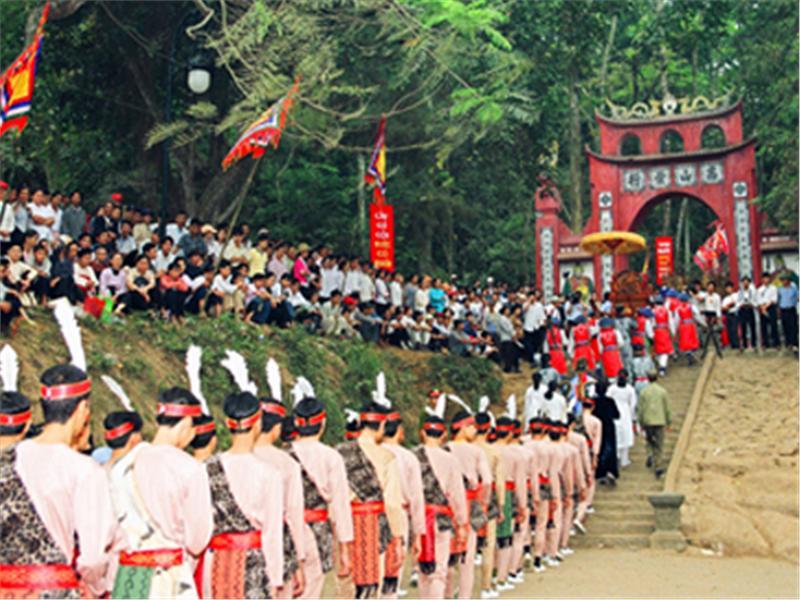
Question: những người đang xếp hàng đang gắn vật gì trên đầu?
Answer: gắn một chiếc lông trên đầu